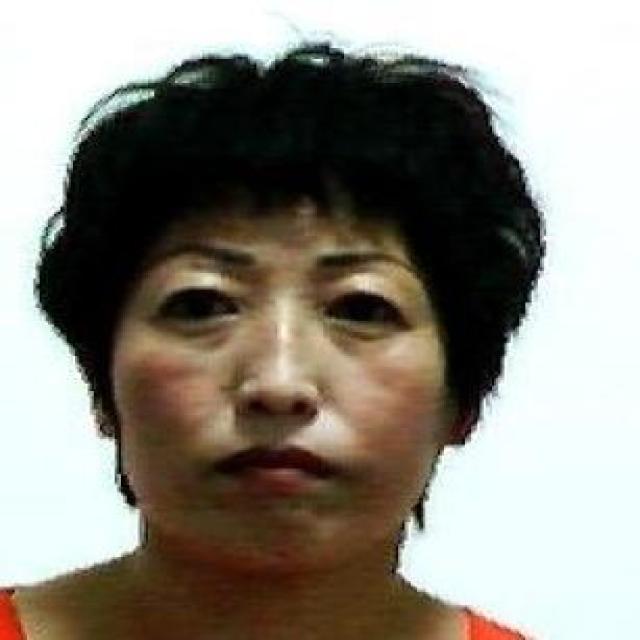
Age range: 21-44